African immigration to Europe

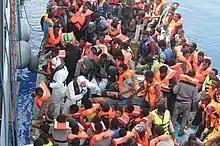
African migrants rescued near Libya during EU's Operation Triton, June 2015

Spain has also run regularisation programmes in order to grant employment rights to previously irregular immigrants, most notably in 2005, but this has been the subject of criticism from other EU governments, which argue that it encourages further irregular migration and that regularised migrants are likely to move within the EU to richer states once they have status in Spain.